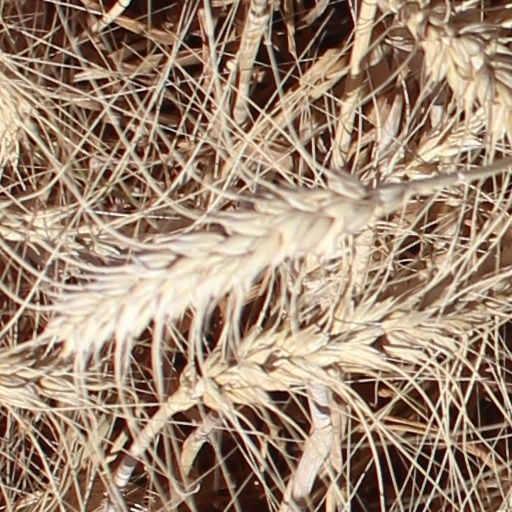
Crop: wheat